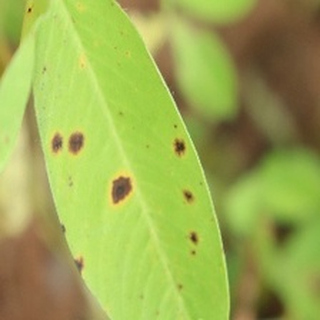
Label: groundnut_late_leaf_spot